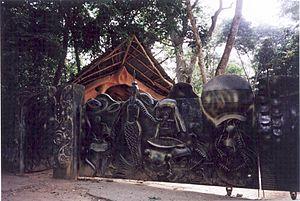
Cet article recense les sites concernés par l'observatoire mondial des monuments en 2014.
L’Afrique de l’Ouest est une région terrestre couvrant toute la partie occidentale de l’Afrique subsaharienne. Elle comprend approximativement les pays côtiers au nord du golfe de Guinée jusqu’au fleuve Sénégal, les pays couverts par le bassin du fleuve Niger ainsi que les pays de l’arrière-pays sahélien.